American frontier

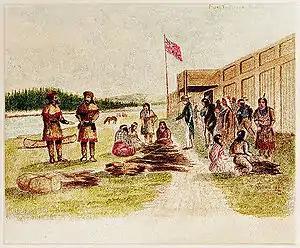
Fur trading at Fort Nez Percés in 1841

As settlers poured in, the frontier districts first became territories, with an elected legislature and a governor appointed by the president. Then when the population reached 100,000 the territory applied for statehood. Frontiersmen typically dropped the legalistic formalities and restrictive franchise favored by eastern upper classes and adopting more democracy and more egalitarianism.